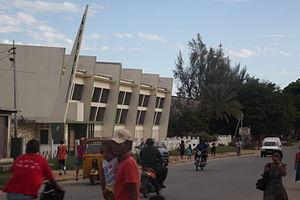
Gymnase construit en 1962
Mahajanga est une ville portuaire de la côte nord-ouest de Madagascar, capitale de la province de Mahajanga et chef-lieu de la région Boeny.